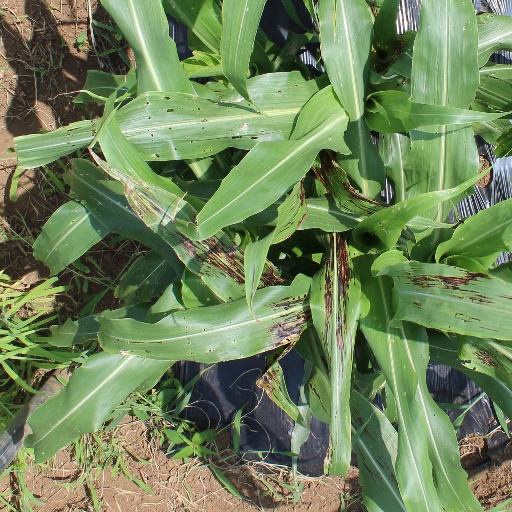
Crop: sorghum